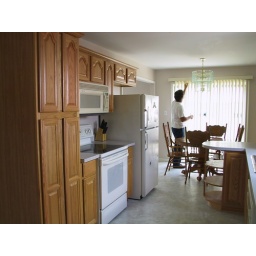
This is the original lay out of my kitchen in my house until we tore out the wall behind the stove.